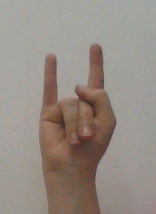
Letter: la